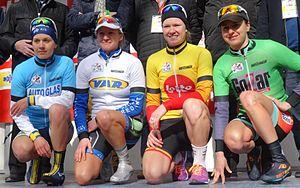
Reportage réalisé le mercredi 4 mars à l'occasion de l'arrivée du Samyn des Dames 2015 et du Samyn 2015 à Dour, Belgique.
La 4ᵉ édition du Samyn des Dames a eu lieu le 4 mars 2015, juste avant le Samyn 2015. La course fait partie du calendrier de l'Union cycliste internationale en catégorie 1.2. Elle a été remporté par la Néerlandaise Chantal Blaak qui a parcouru les 112 kilomètres en 2 h 56 min 3 s, soit à une vitesse moyenne de 38,171 km/h. Elle est suivie dans le même temps par sa compatriote Anna van der Breggen et par la Suédoise Emma Johansson. Cent-six coureuses sur les cent-soixante-douze qui ont pris le départ terminent la course.